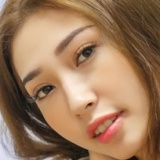
ca sĩ Khổng Tú Quỳnh